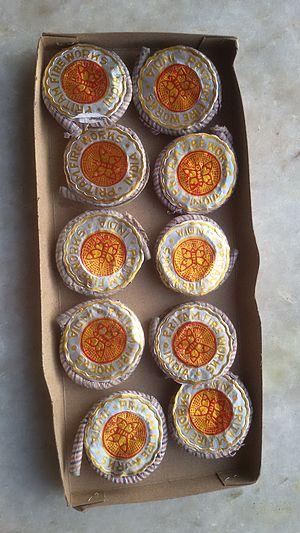
Divali, également appelée Diwali ou Deepavali, est une fête majeure dans le monde indien. « Divali » est la forme contractée de « Dipavali », tiré du sanskrit « rangée de lampes ». Indissociable de la grande fête de Dussehra, qui a lieu vingt jours avant, elle commémore le retour de Rama à Ayodhya. Ses habitants avaient alors éclairé les rues où passait le roi avec des lampes dip.